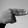
ASL letter: H